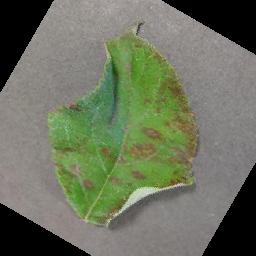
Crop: apple
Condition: cedar_rust